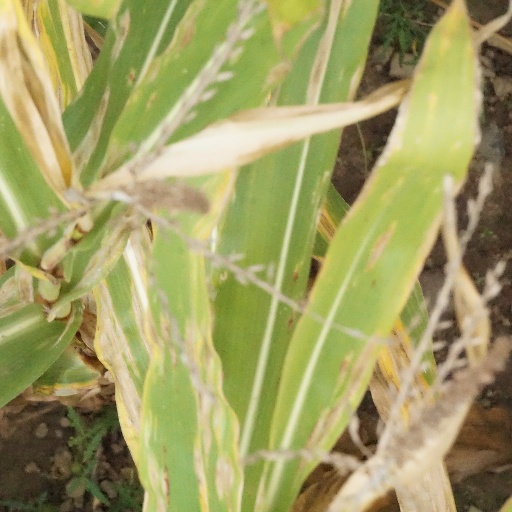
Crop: maize; corn